Martha Greenhouse

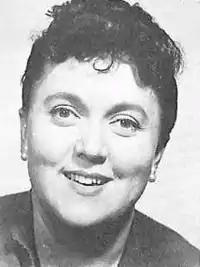
Martha Greenhouse in Theatre World 1960

Martha Miriam Greenhouse (June 14, 1921 – January 5, 2013) was an American stage, film and television actress, who also served as an actors' union leader.